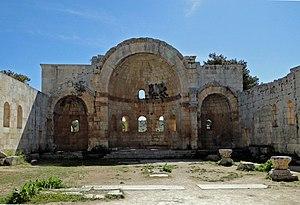
Basilique orientale de l'église de Saint-Siméon le Stylite. Syrie
Siméon le Stylite, dit Siméon l'Ancien, né vers 388 ou 389 et mort en 459, est un saint chrétien.